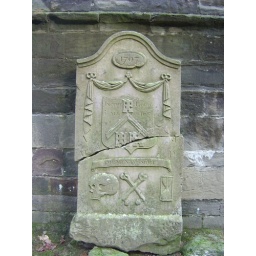
Cracked and leaning against a wall under a ruined window in Dunkeld Cathedral.